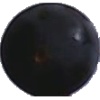
Label: blue_grape